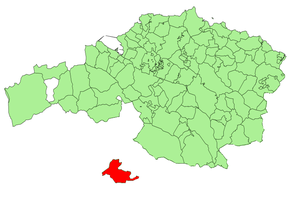
Urduña en basque ou Orduña en castillan et Ordugne en français est une commune de Biscaye dans la communauté autonome du Pays basque en Espagne.